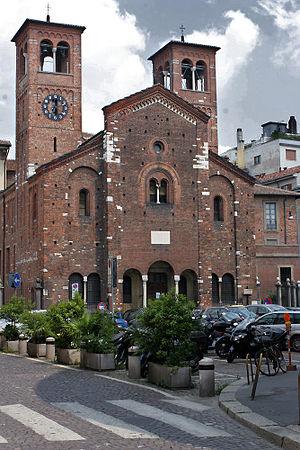
Le sansepolcrismo est la période historique des origines du fascisme en Italie, inspirée par les principes énoncés par Benito Mussolini au moment de la fondation des Faisceaux italiens de combat le 23 mars 1919 pendant le rassemblement de la Piazza San Sepolcro à Milan et publiés le 6 juin 1919 dans Il Popolo d'Italia.
Les monuments nationaux italiens sont des sites ou des zones que l’État italien considèrent comme ayant des caractéristiques particulières et les placer en tant que points de symboles de référence à la communauté nationale.